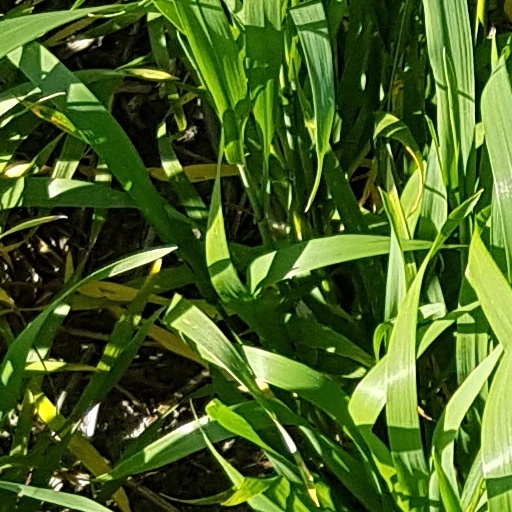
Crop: wheat